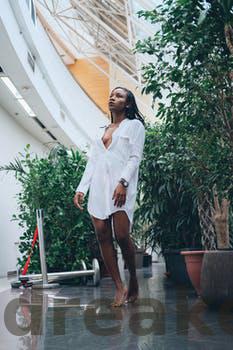
Label: Watermark